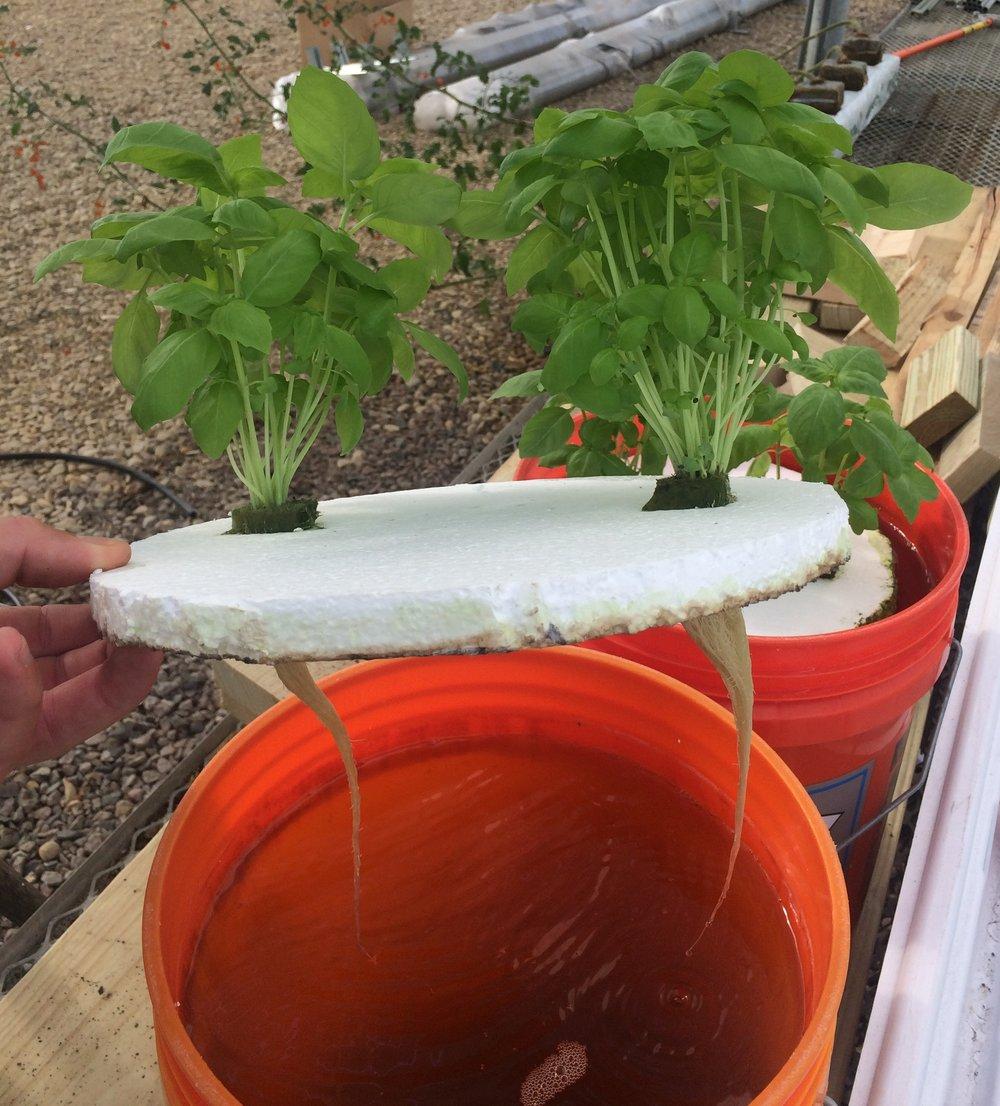
Miche iliyomea na kustawi vizuri baada ya kupandwa kwenye vifaa maalumu vya haidroponi. Vinavyofanya kazi ya kusafirisha maji yenye virutubisho pamoja na madini stahiki, kwa ukuaji wa mimea pasipo kuhitaji udongo.